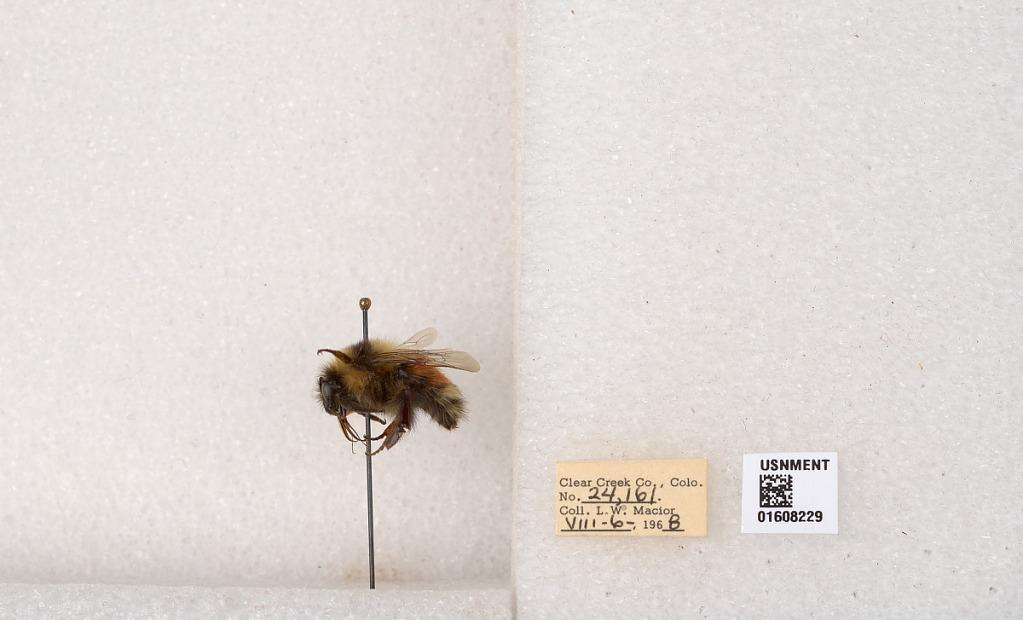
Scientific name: Bombus (Pyrobombus) sylvicola Kirby
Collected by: L. Macior
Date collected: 1968-8-6
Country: United States
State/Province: Colorado
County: Clear Creek
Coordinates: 39.6891, -105.644